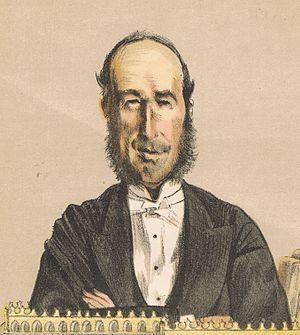
John George Dodson, 1ᵉʳ baron Monk Bretton, CP, connu avant 1884 sous le nom de John George Dodson, est un politicien libéral britannique. Il est président de Ways and Means entre 1865 et 1872 et exerce ensuite ses fonctions sous la direction de William Ewart Gladstone en tant que secrétaire financier du Trésor, président du Local Government Board et Chancelier du duché de Lancastre. En 1884, il est élevé à la pairie en tant que baron Monk Bretton.